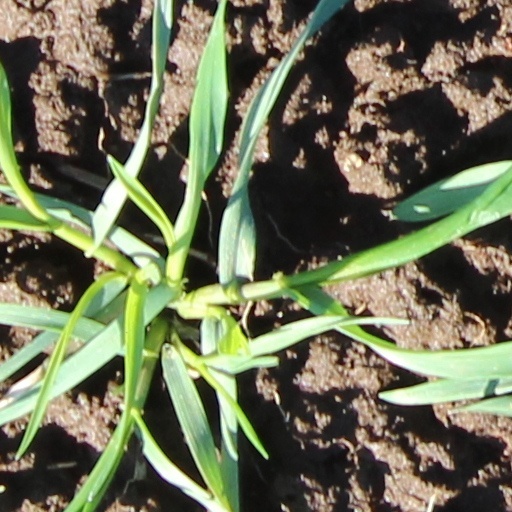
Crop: wheat